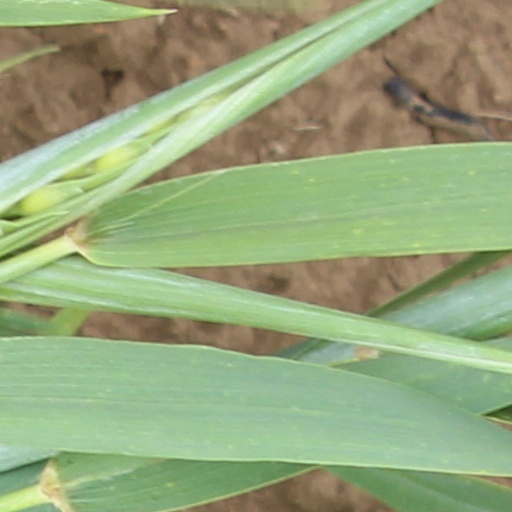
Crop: wheat